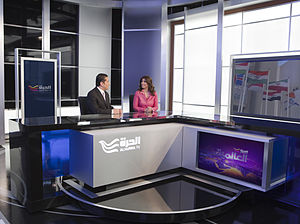
Nyheder
Nyhedsstudie på en tv-station
Nyheder er information om aktuelle begivenheder. Nyheder bliver fortalt på mange forskellige måder: Fra mund til mund, på de sociale medier. Mange kender dog begrebet fra nyhedsmedier, der lever af at fortælle om nyheder til dets publikum. Det kunne være aviser, radiokanaler, tv-programmer og internetsider.